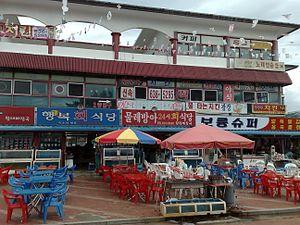
L'Écho du vent en moi est un court métrage sud-coréen réalisé par Jeon Soo-il et sorti en 1997. Ce film fait partie d'un triptyque aux côtés d'Ask the Horse et de Rest on the Road réalisés postérieurement par Jeon Soo-il.